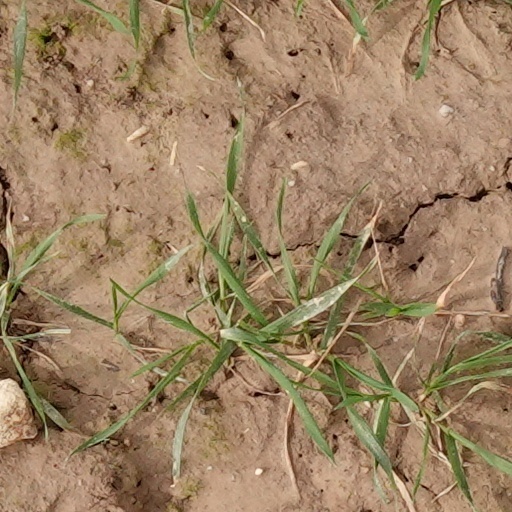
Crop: wheat